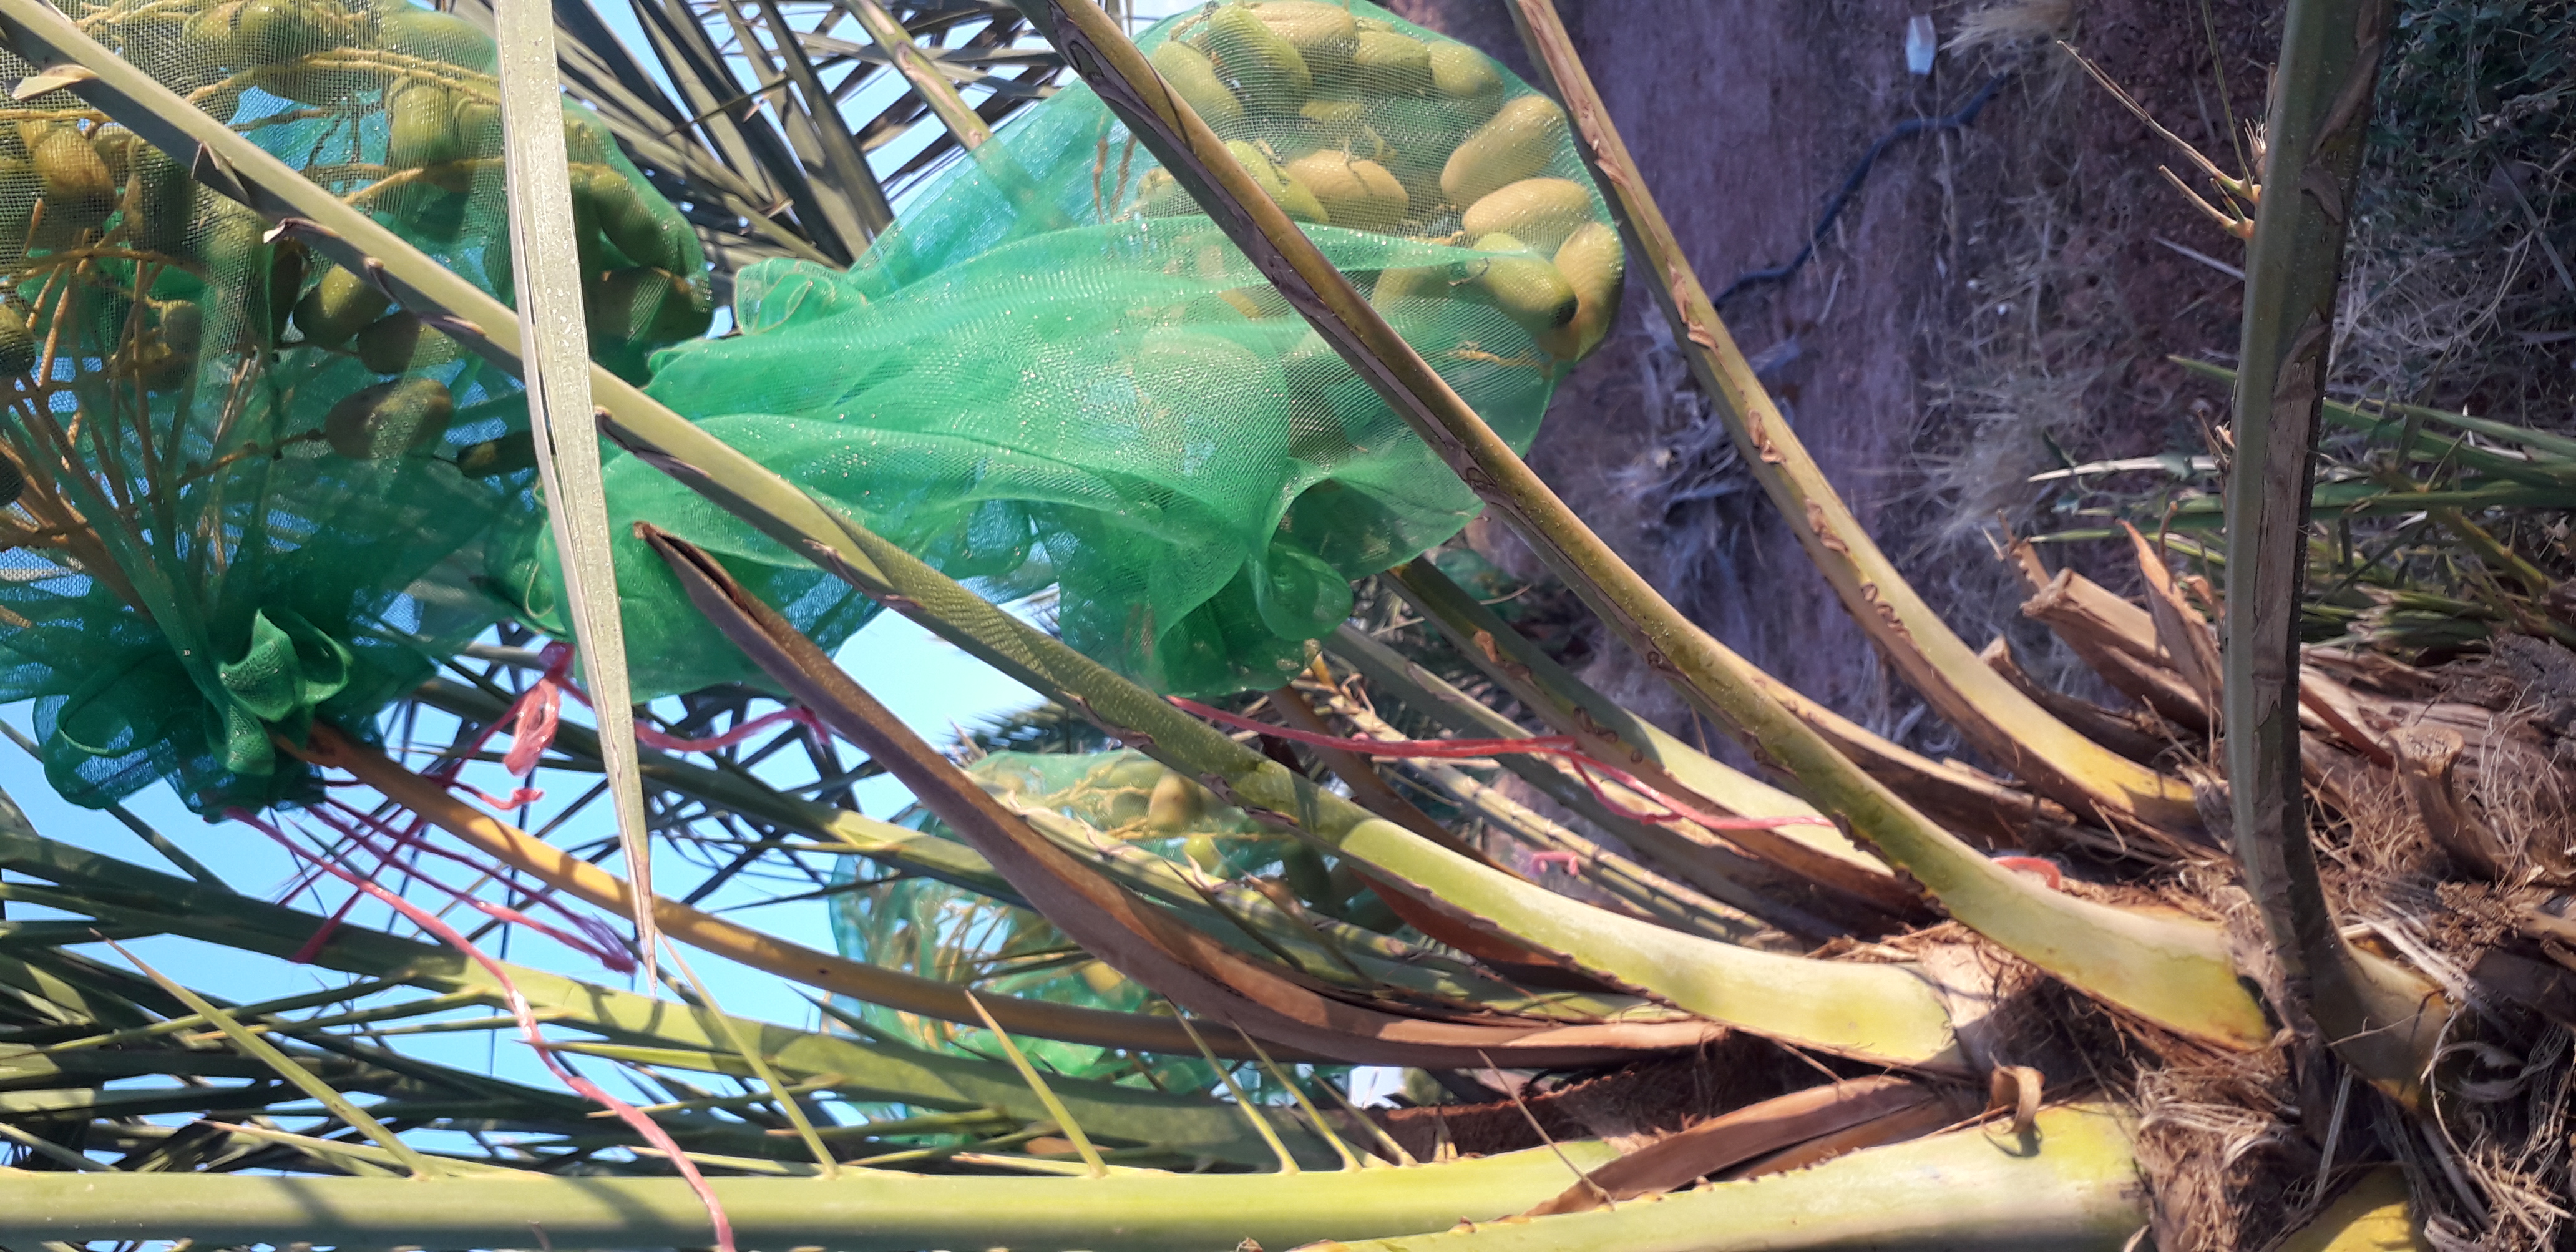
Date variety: Boumajhoul